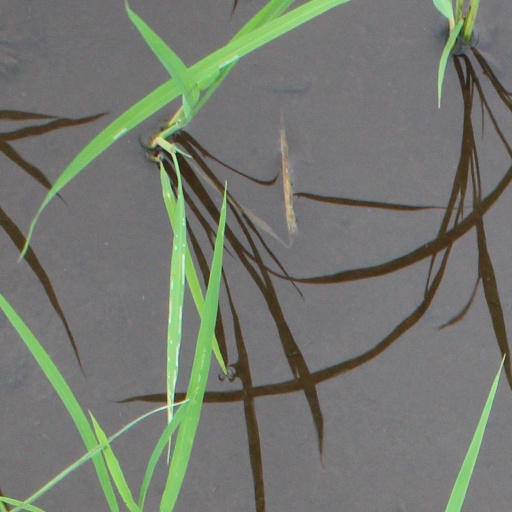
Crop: rice